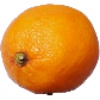
Label: Lemon Meyer 1